Blood in May

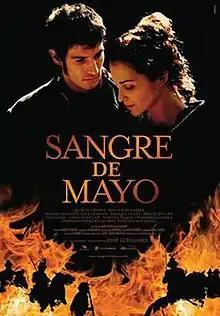
Theatrical release poster

Blood in May is a 2008 Spanish film directed by José Luis Garci and starring Quim Gutiérrez and Paula Echevarría. The plot is inspired on work by Benito Pérez Galdós and takes place around the events of 2 May 1808, when the people of Madrid rose up in rebellion against French occupation. The film was one of three films Spain submitted to be nominated for the Academy Award for Best Foreign Language Film. The film was disappointing in terms of audience and critical reception.